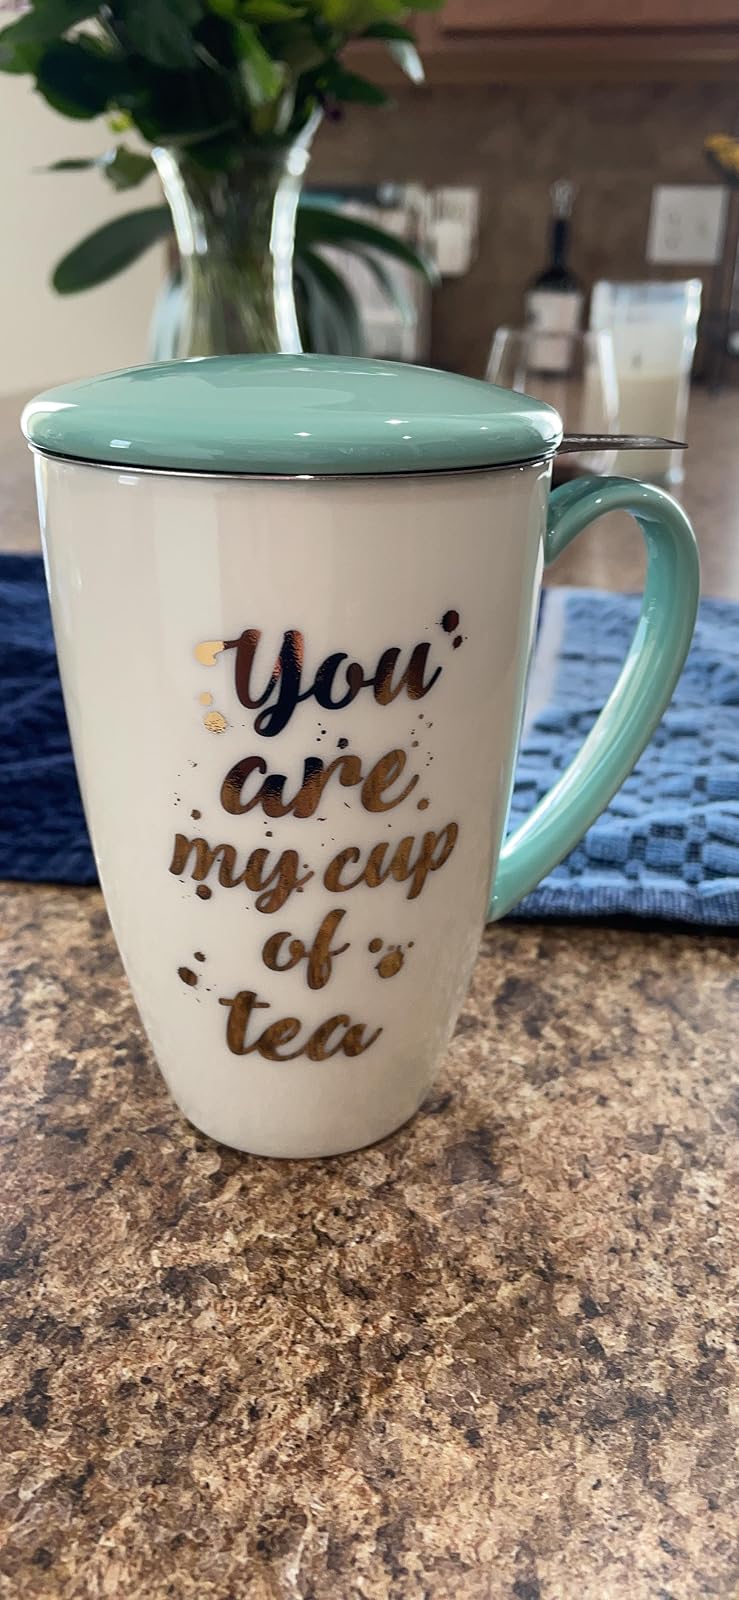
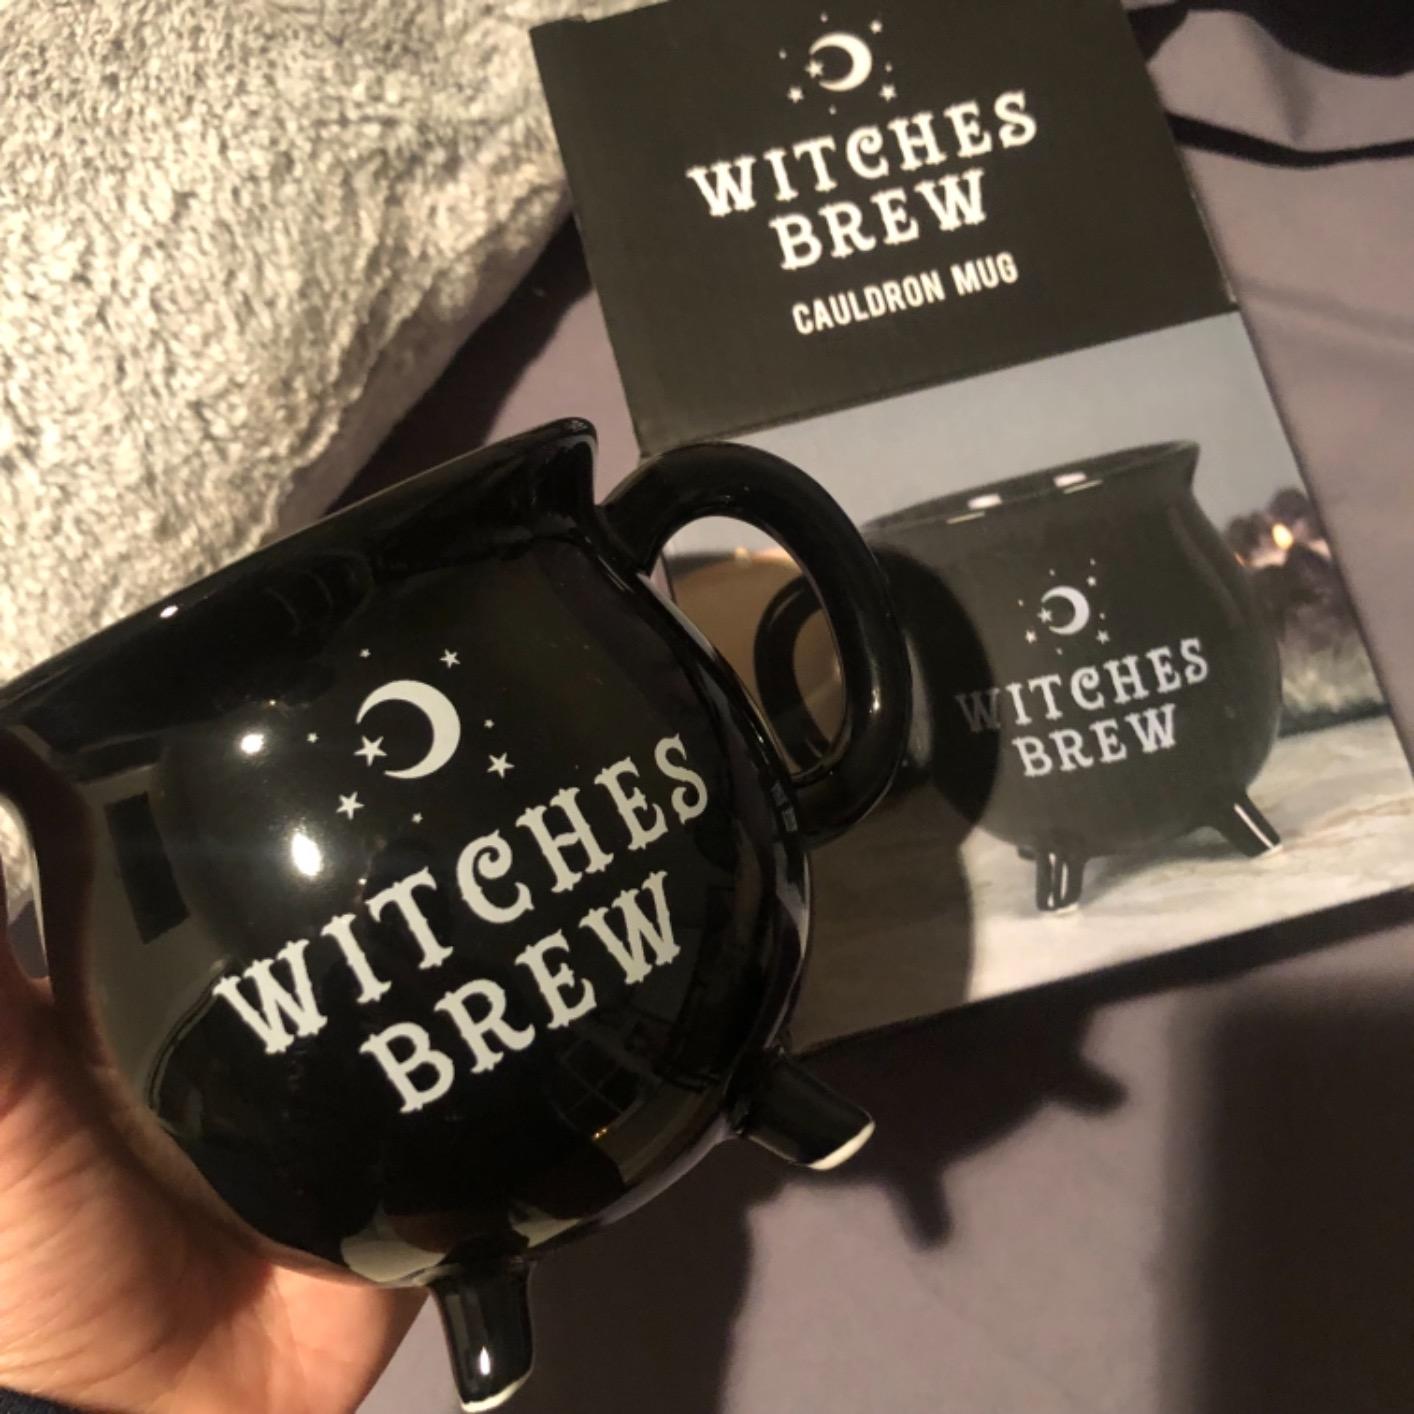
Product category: items_mug
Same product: no